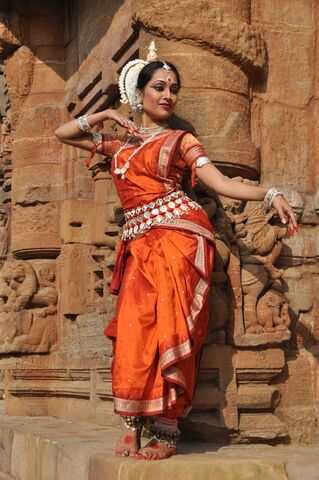
Dance form: odissi